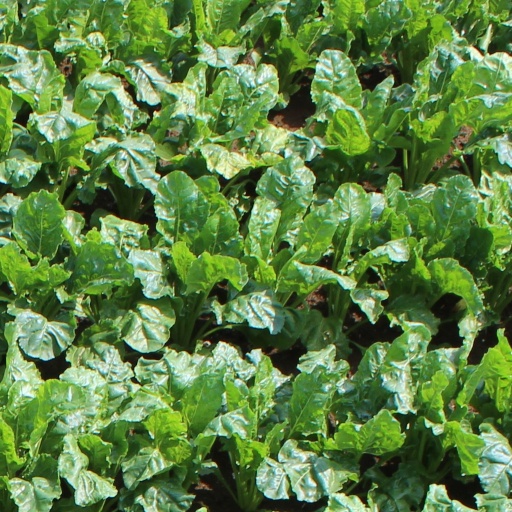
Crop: sugar beet